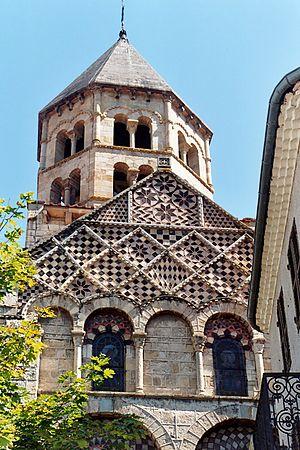
France - Auvergne - Église Saint-Julien de Chauriat
L'église Saint-Julien de Chauriat est une église de style roman auvergnat située à Chauriat dans le département français du Puy-de-Dôme en région Auvergne-Rhône-Alpes.